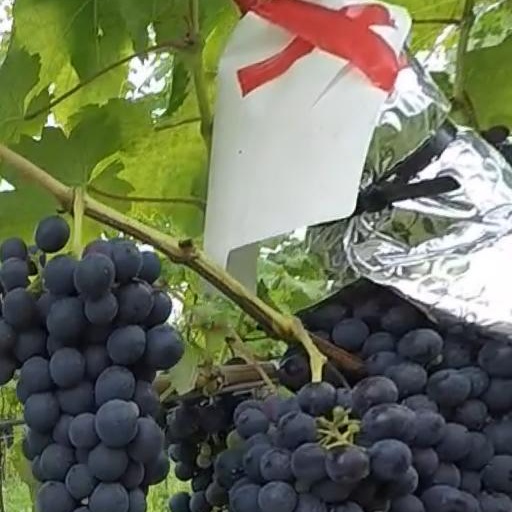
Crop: grape